Māori traditional textiles

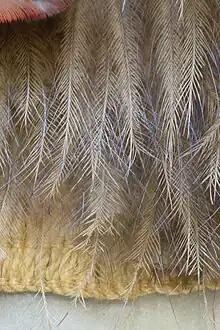
Detail of the bottom edge of a kahu kiwi, showing the distinctive hair-like nature of the kiwi feathers.

There are a number of different types of fine cloaks including korowai (cloaks decorated with tags), kahu huruhuru (cloaks made with bird feathers) and kahu kurī (dog-skins cloaks). Kākahu are precious taonga of New Zealand and they exhibit intricate weaving work. Some kākahu may take years to make and are for people of rank. They are treasured, and have been sometimes exchanged for important items or services.